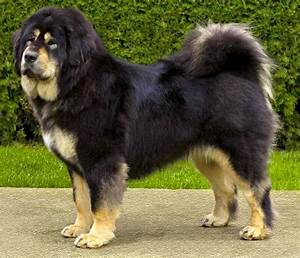
Label: cane